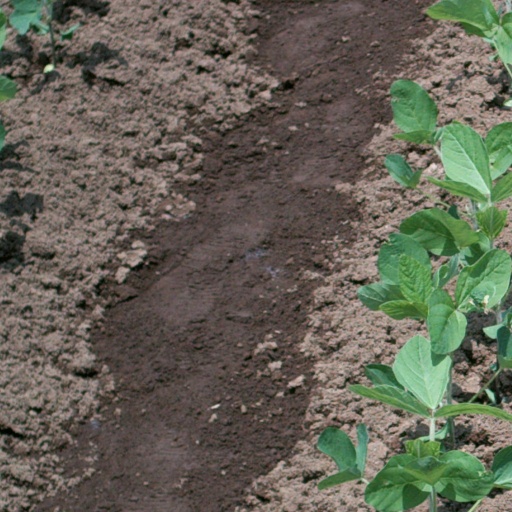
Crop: soybean